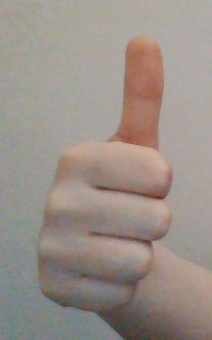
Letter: aleff